Describe the emotion expressed in this image:  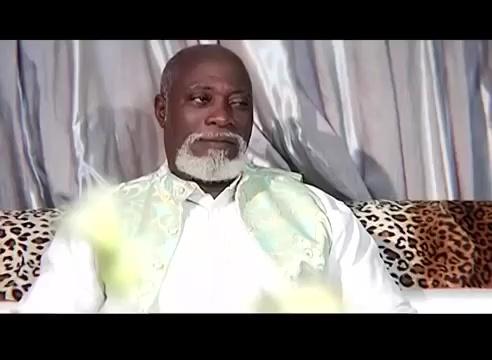
This person displays Suffering, valence and arousal with high intensity.